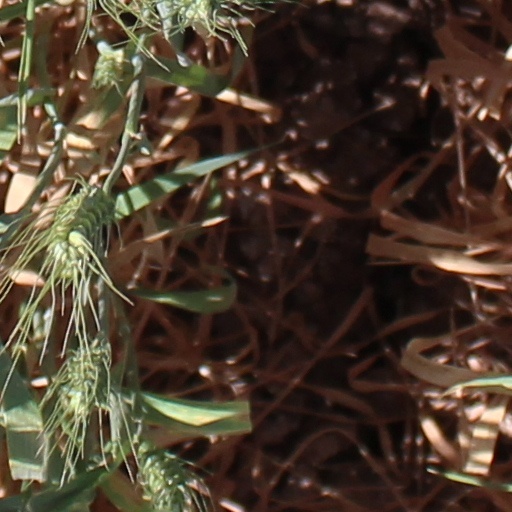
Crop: wheat